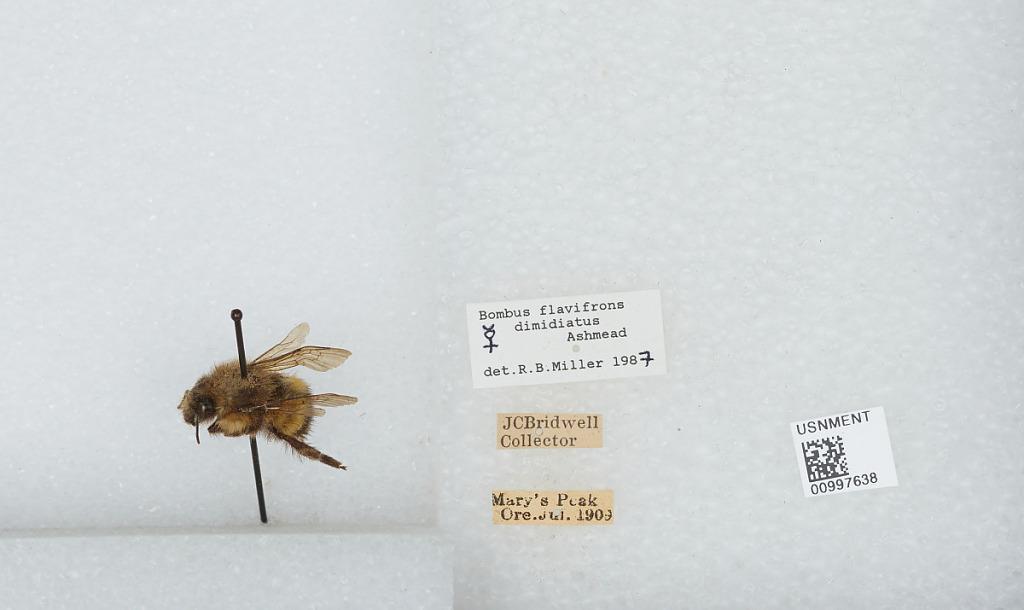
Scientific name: Bombus (Pyrobombus) flavifrons Cresson
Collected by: J. Bridwell
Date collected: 1909-7-
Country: United States
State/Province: Oregon
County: Benton
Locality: Mary's Peak
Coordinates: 44.5044, -123.552
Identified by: Miller, R. B.